Annie Haeger

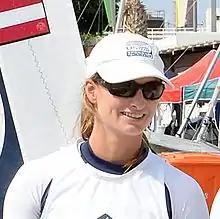
Haeger in 2015

Anne Haeger (born February 5, 1990) is an American sailor who competed at the 2016 Summer Olympics and joined the Canada SailGP Team as a Strategist in September 2023.